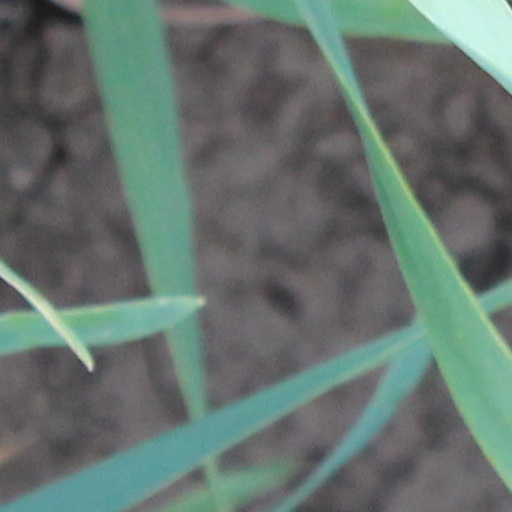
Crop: wheat